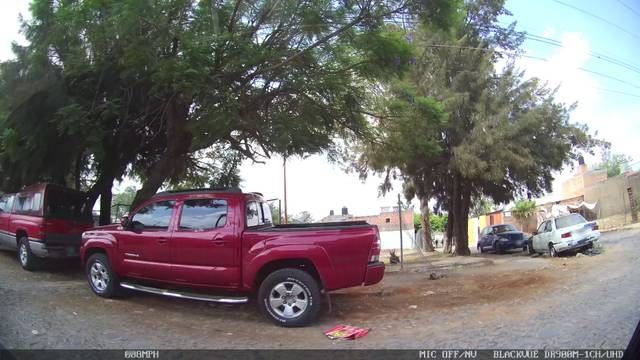
Region: Mexico
Coordinates: 20.631, -103.233